Karo Mkrtchyan

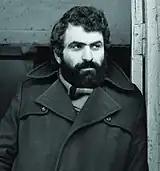
Karo Mkrtchyan

Karo Mkrtchyan (Armenian: Կարո Մկրտչյան, 28 March 1951 – 2001) was a well-known Armenian painter and public figure. He was aligned with the avant-garde movement. An independent and freethinker, Karo fled the USSR's cultural blockade. For much of his life Karo Mkrtchyan lived and painted outside his native USSR.